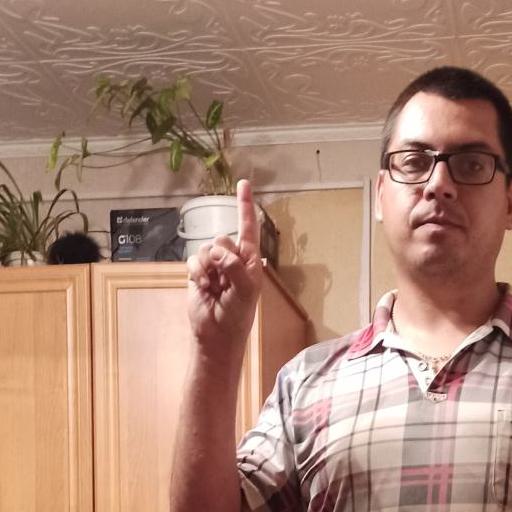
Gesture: one